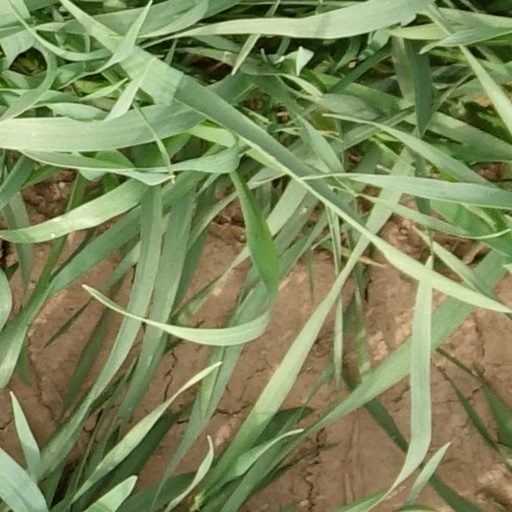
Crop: wheat